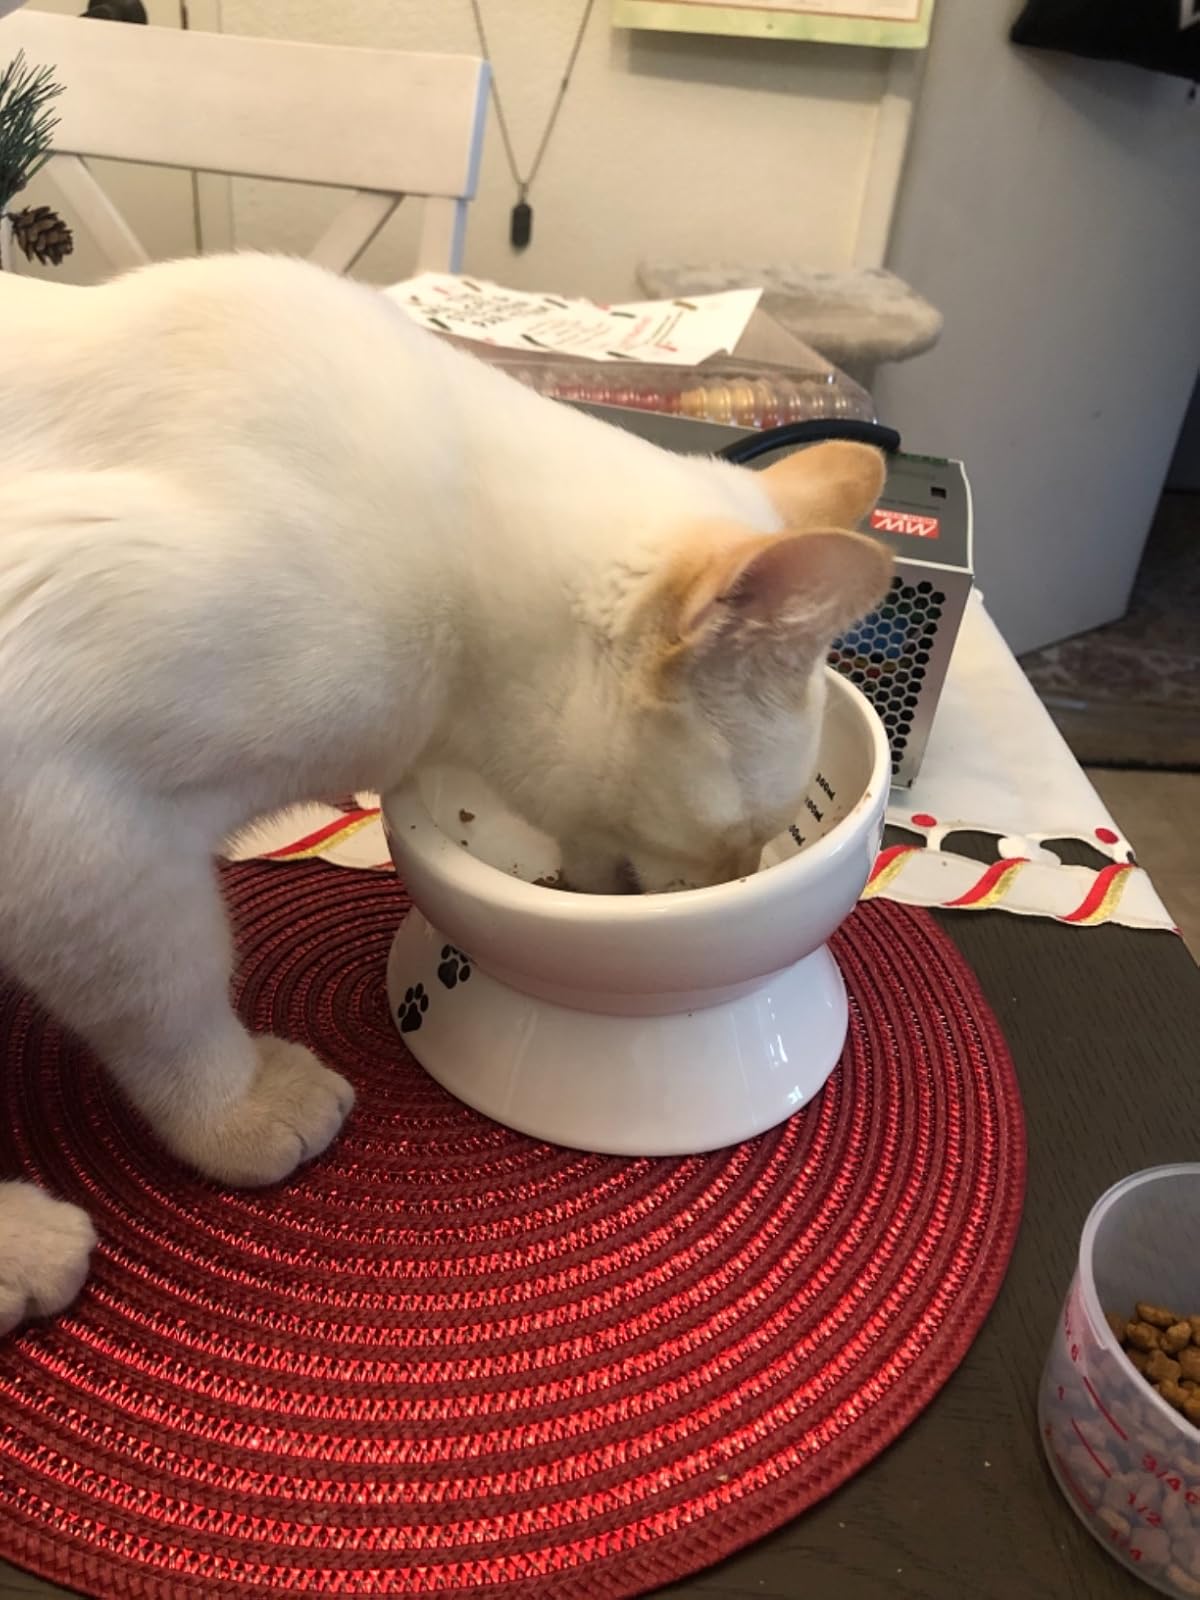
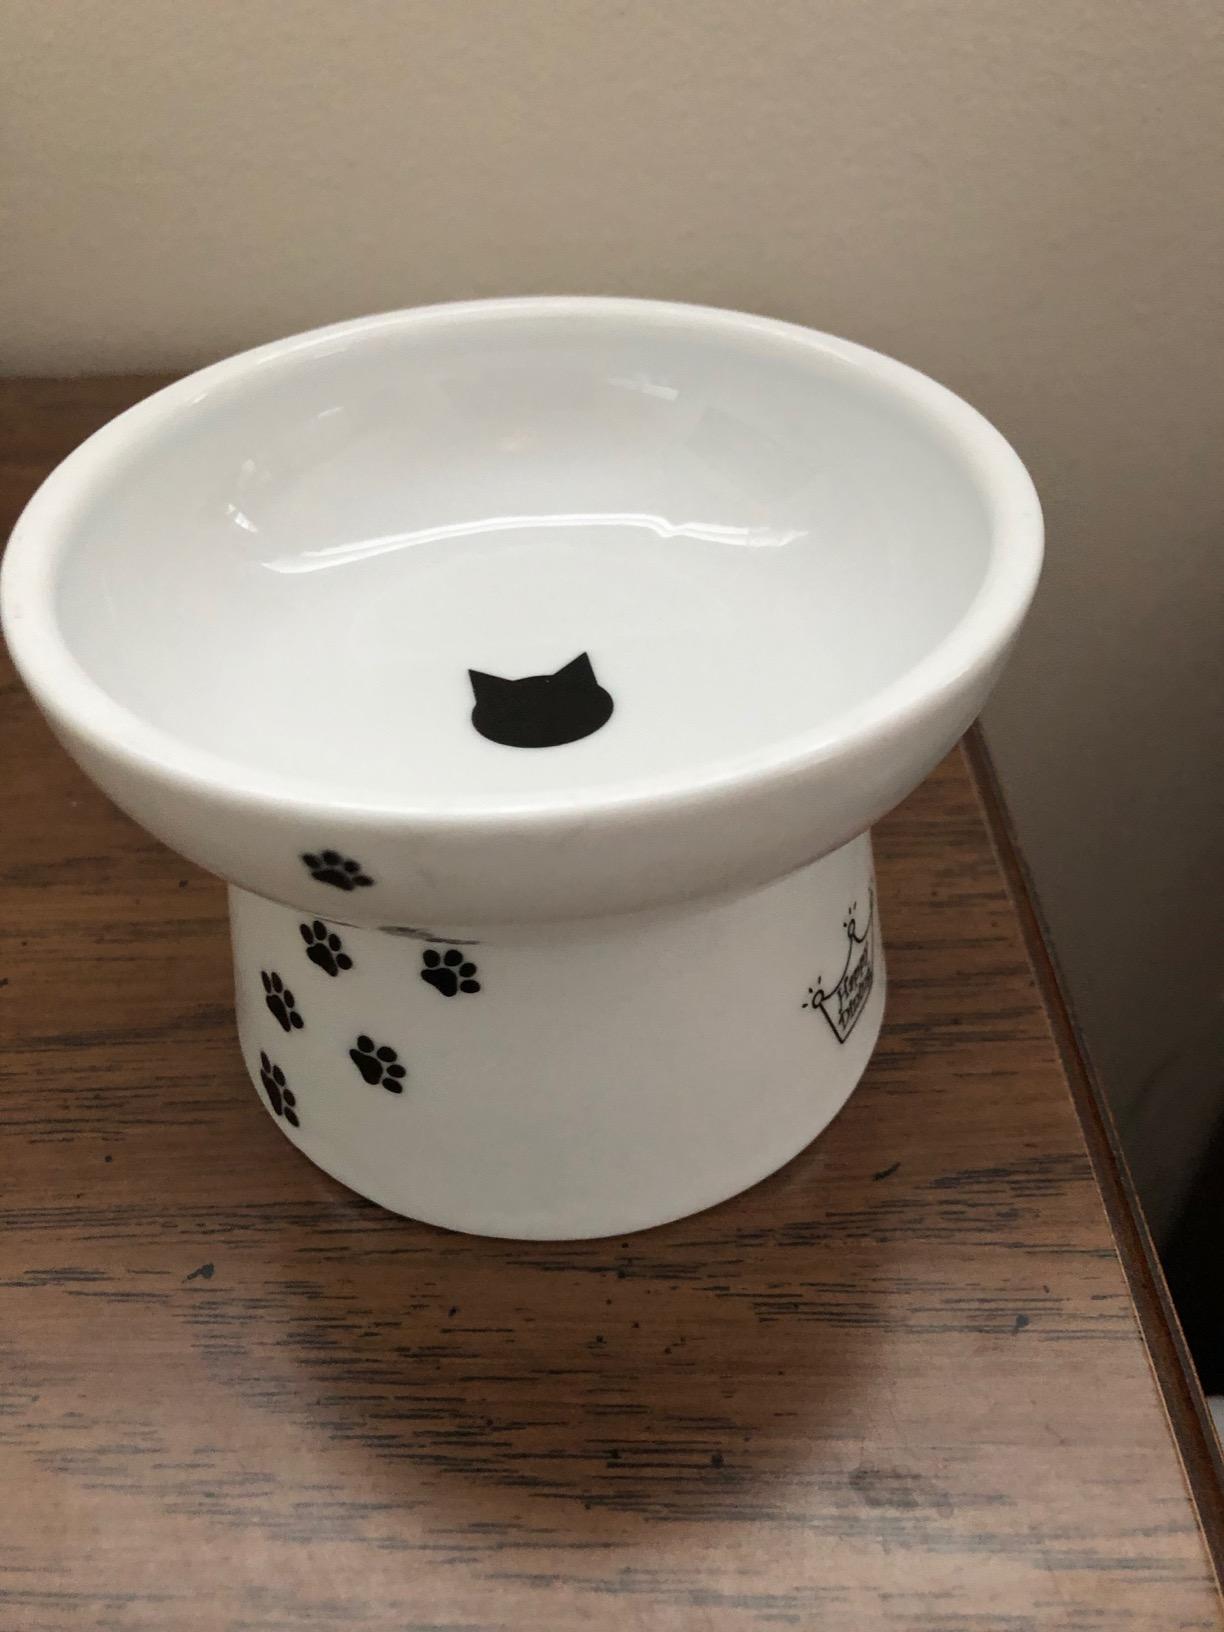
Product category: items_bowl
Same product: no